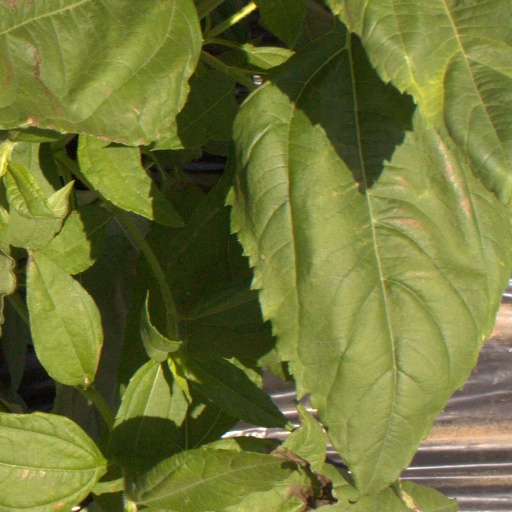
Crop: Jerusalem artichoke